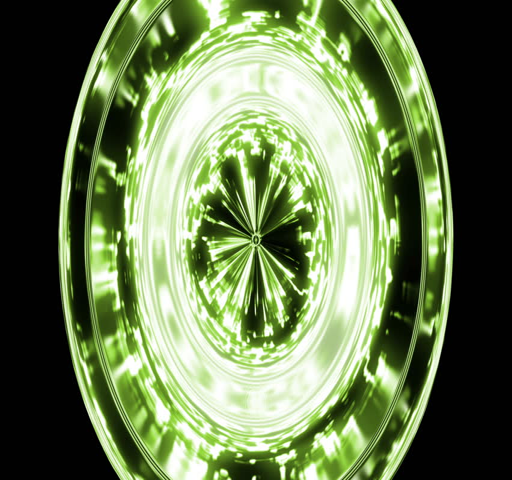
green fancy circle in a dark background